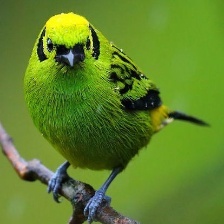
Species: EMERALD TANAGER
Scientific name: TANGARA FLORIDA